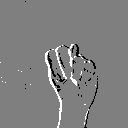
ASL letter: n